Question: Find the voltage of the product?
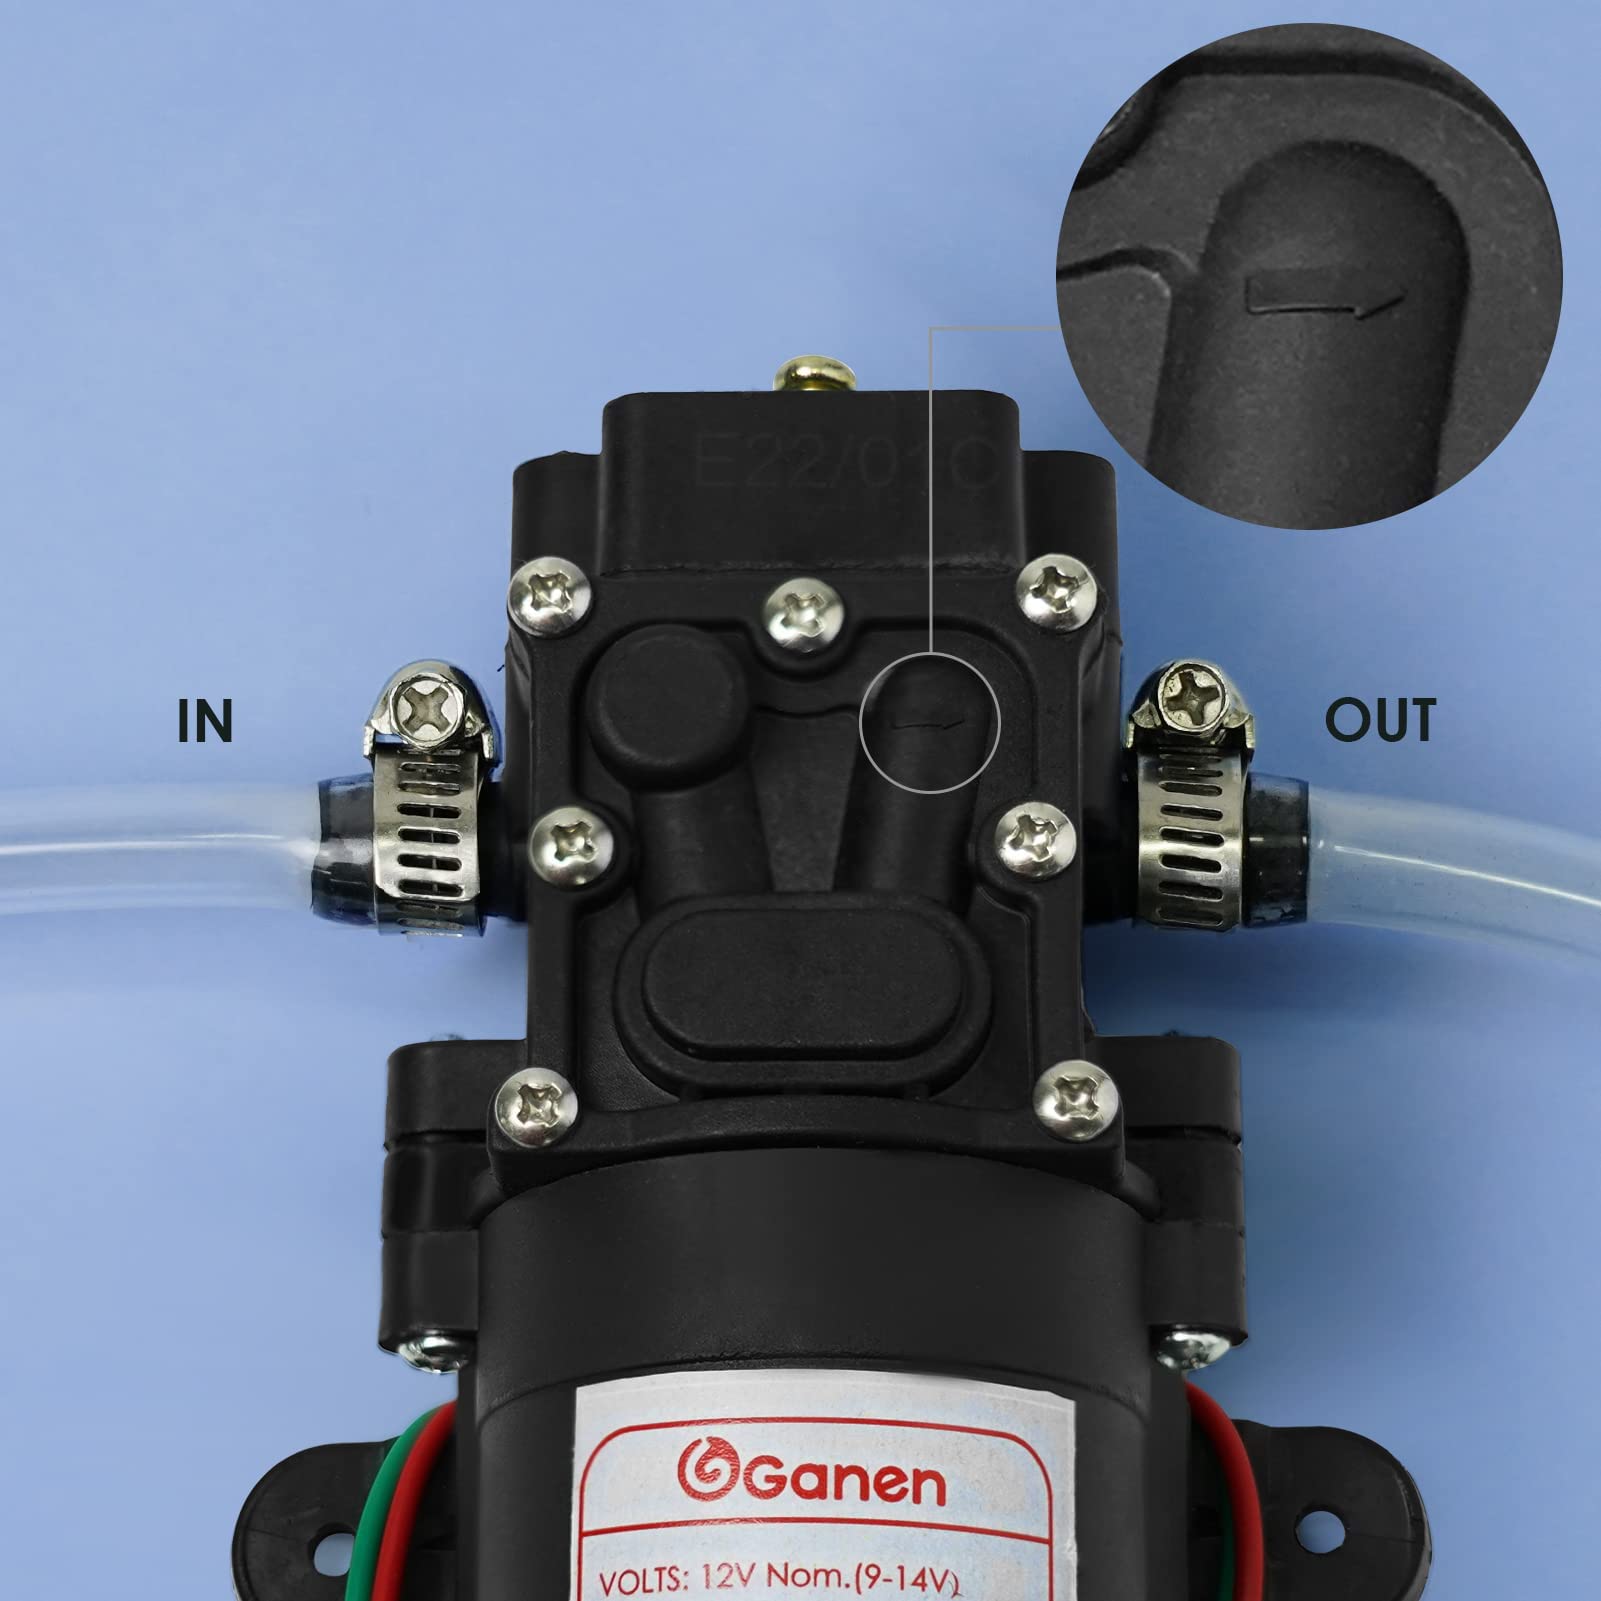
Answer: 12.0 volt